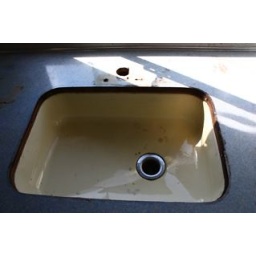
The sink minus its old outdoor faucet and inside edging. It is in pretty good shape.